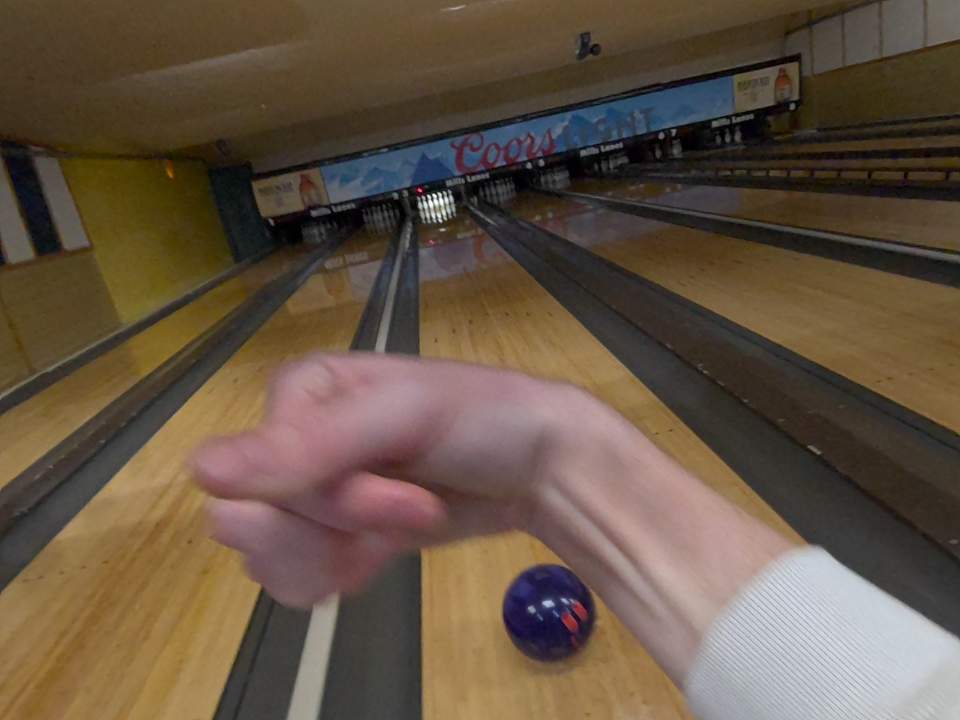
Object: bowling_ball